Joseph Gordon-Levitt

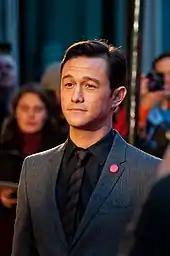
Gordon-Levitt in 2013

In 2015, Gordon-Levitt starred as Philippe Petit in the biographical drama "The Walk", directed by Academy Award-winning director Robert Zemeckis. Gordon-Levitt then played National Security Agency surveillance leaker Edward Snowden in "Snowden", directed by Oliver Stone. The film was released in North America on September 16, 2016, and also starred Shailene Woodley, Melissa Leo, Zachary Quinto, Tom Wilkinson, and Nicolas Cage.